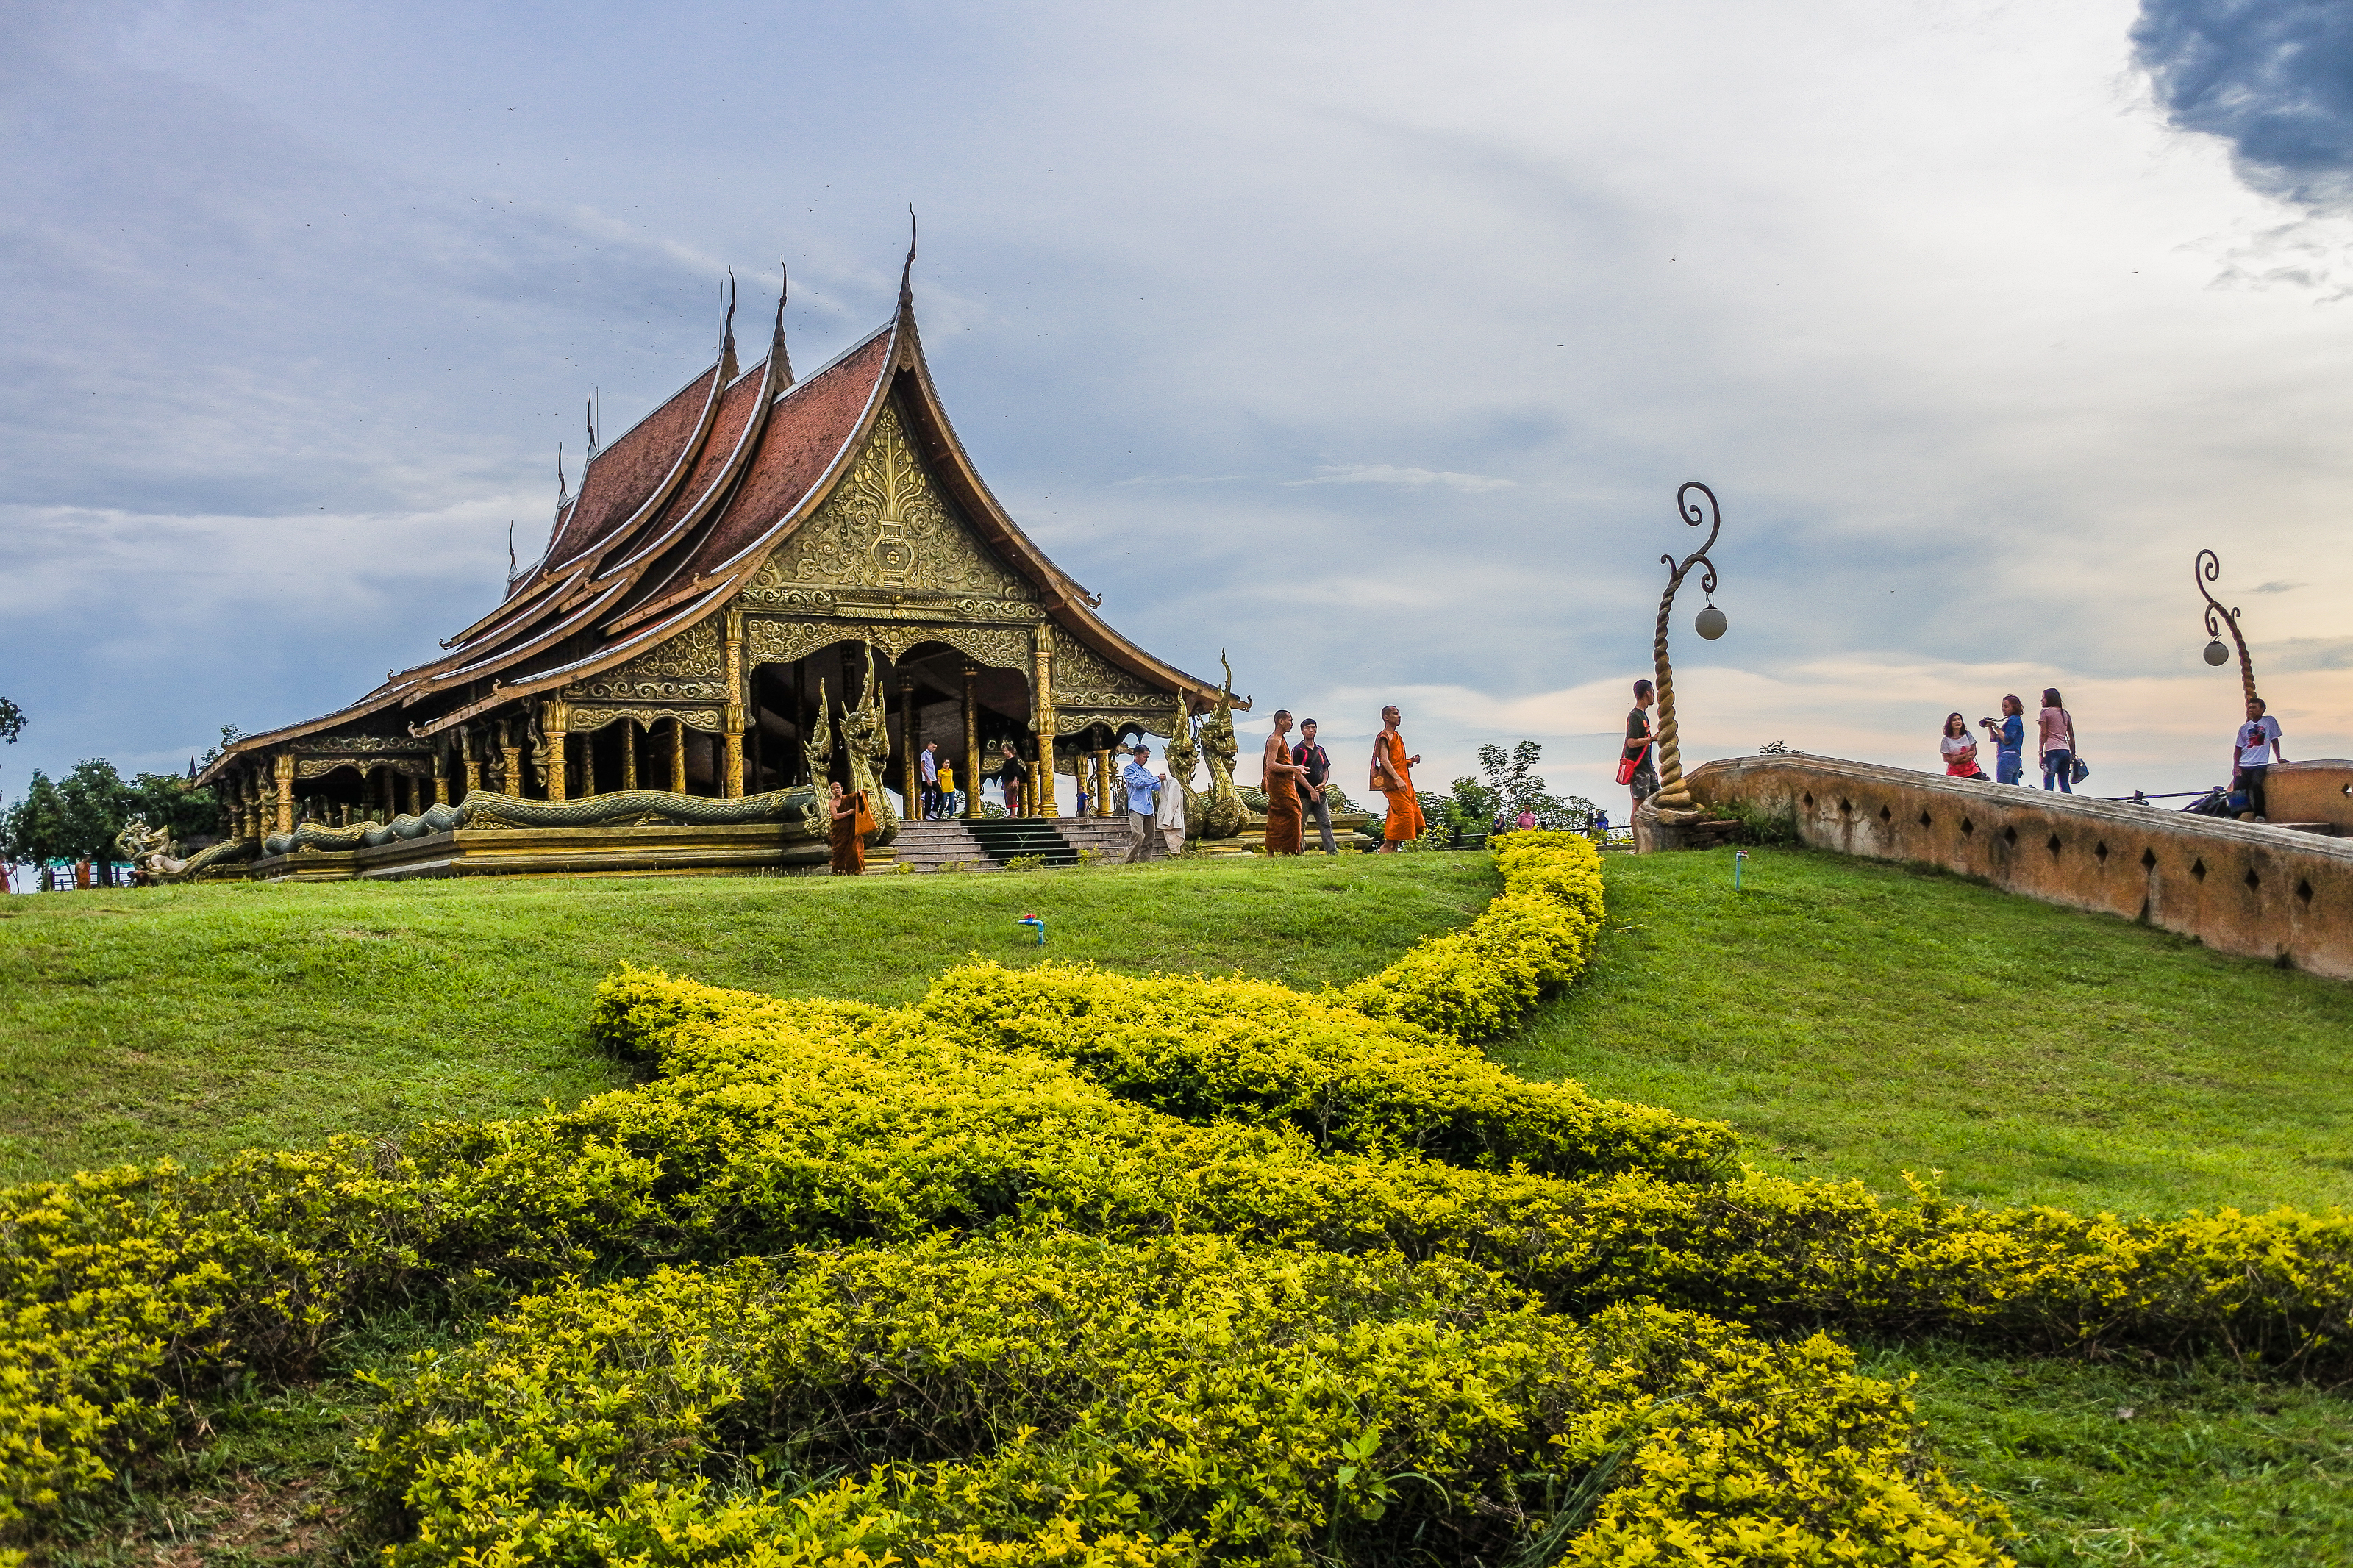
north east, thailand map, beautiful, mountain, buddha, thailand, model, ubon, landmark, guide, buddah, sky, old, esarn, thai, ancient, water, light, background, ubon ratchathani, church, icon, snake, tourism, local, tourist, architecture, art, famous, holy, nature, asia, asian, spirit, wat, buddhism, monk, great, tour, religion, ubonratchathani, blue, culture, meditation, buddhist, sunset, temple, river, travel, landscape, garden, botany, cloud, flower, plant, grass, building, spring, place of worship, leisure, tourist attraction, house, botanical garden, roof, vacation, historic site, shrine, lawn, hill station, grassland, shrub, ancient history, landscaping